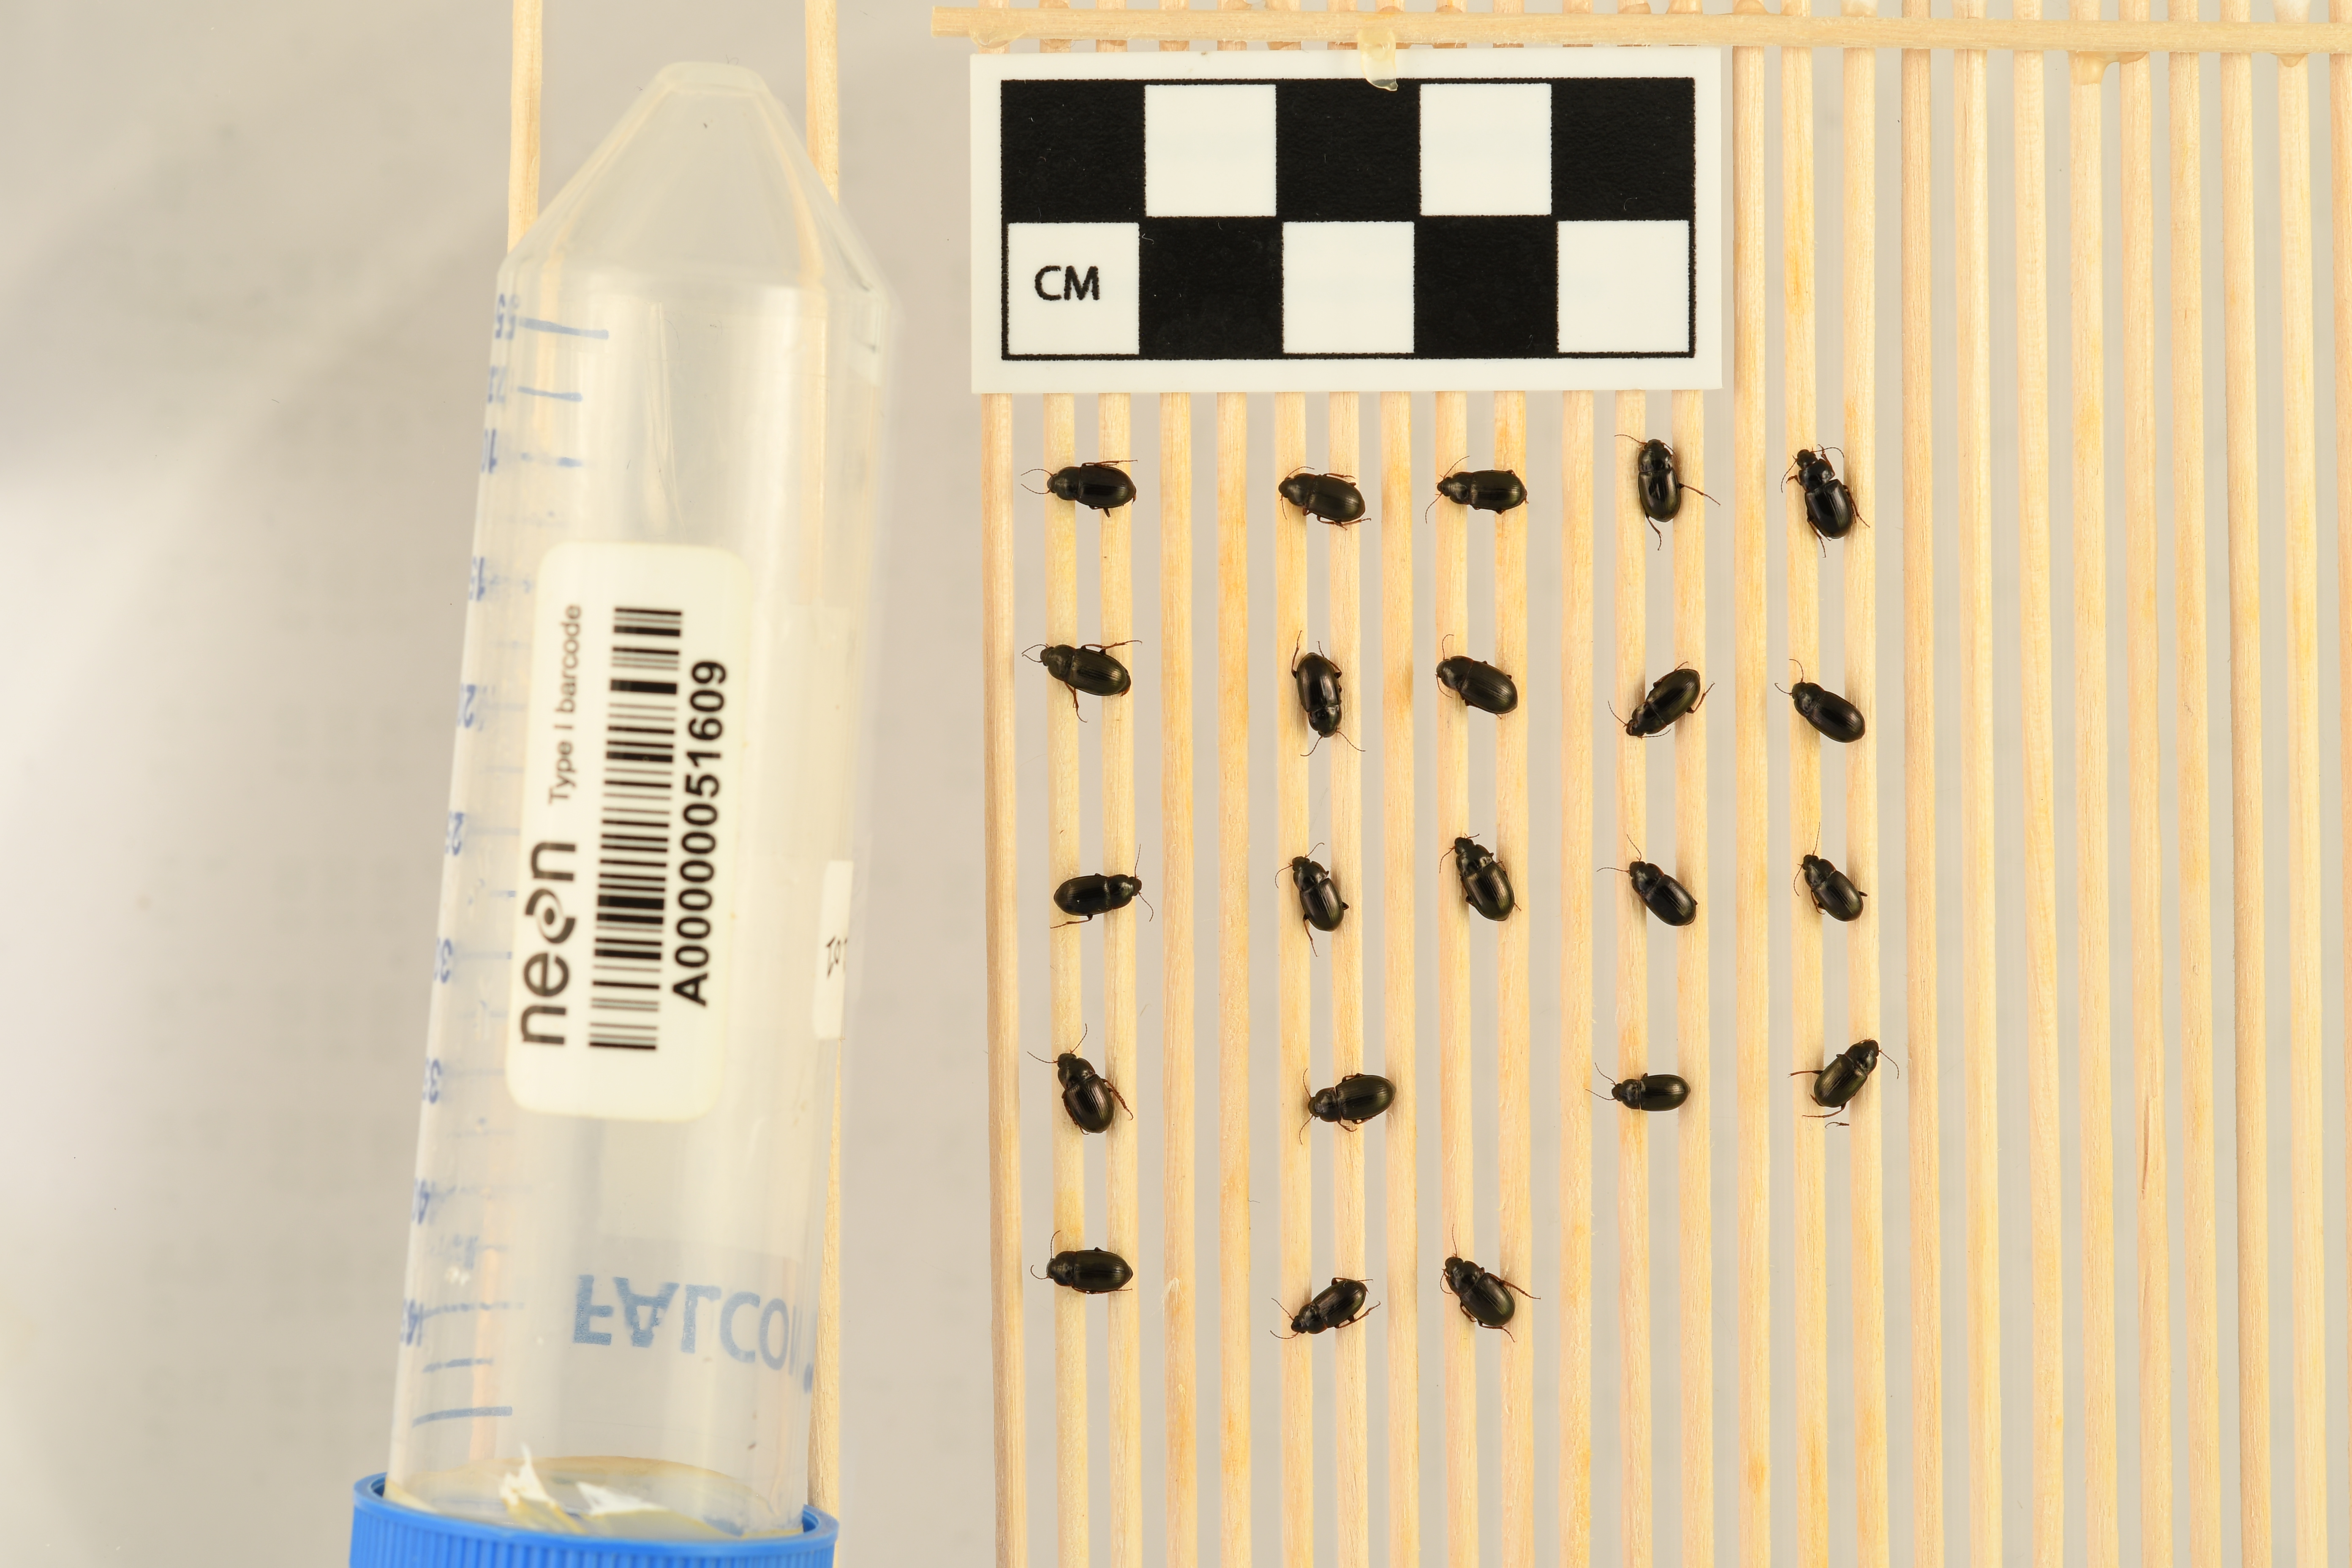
Amara quenseli — Niwot Ridge NEON, plot NIWO_013. Beetle 1, ElytraLength: 0.4162 cm (lying flat: Yes)

Amara quenseli — Niwot Ridge NEON, plot NIWO_013. Beetle 1, ElytraWidth: 0.2739 cm (lying flat: Yes)

Amara quenseli — Niwot Ridge NEON, plot NIWO_013. Beetle 2, ElytraLength: 0.4237 cm (lying flat: Yes)

Amara quenseli — Niwot Ridge NEON, plot NIWO_013. Beetle 2, ElytraWidth: 0.2692 cm (lying flat: Yes)

Amara quenseli — Niwot Ridge NEON, plot NIWO_013. Beetle 3, ElytraLength: 0.4133 cm (lying flat: Yes)

Amara quenseli — Niwot Ridge NEON, plot NIWO_013. Beetle 3, ElytraWidth: 0.2656 cm (lying flat: Yes)

Amara quenseli — Niwot Ridge NEON, plot NIWO_013. Beetle 4, ElytraLength: 0.3859 cm (lying flat: Yes)

Amara quenseli — Niwot Ridge NEON, plot NIWO_013. Beetle 4, ElytraWidth: 0.284 cm (lying flat: Yes)

Amara quenseli — Niwot Ridge NEON, plot NIWO_013. Beetle 5, ElytraLength: 0.4113 cm (lying flat: Yes)

Amara quenseli — Niwot Ridge NEON, plot NIWO_013. Beetle 5, ElytraWidth: 0.2846 cm (lying flat: Yes)

Amara quenseli — Niwot Ridge NEON, plot NIWO_013. Beetle 6, ElytraLength: 0.4339 cm (lying flat: Yes)

Amara quenseli — Niwot Ridge NEON, plot NIWO_013. Beetle 6, ElytraWidth: 0.2771 cm (lying flat: Yes)

Amara quenseli — Niwot Ridge NEON, plot NIWO_013. Beetle 7, ElytraLength: 0.4089 cm (lying flat: Yes)

Amara quenseli — Niwot Ridge NEON, plot NIWO_013. Beetle 7, ElytraWidth: 0.2887 cm (lying flat: Yes)

Amara quenseli — Niwot Ridge NEON, plot NIWO_013. Beetle 8, ElytraLength: 0.4424 cm (lying flat: No)

Amara quenseli — Niwot Ridge NEON, plot NIWO_013. Beetle 8, ElytraWidth: 0.2702 cm (lying flat: No)

Amara quenseli — Niwot Ridge NEON, plot NIWO_013. Beetle 9, ElytraLength: 0.4266 cm (lying flat: Yes)

Amara quenseli — Niwot Ridge NEON, plot NIWO_013. Beetle 9, ElytraWidth: 0.253 cm (lying flat: Yes)

Amara quenseli — Niwot Ridge NEON, plot NIWO_013. Beetle 10, ElytraLength: 0.4241 cm (lying flat: Yes)

Amara quenseli — Niwot Ridge NEON, plot NIWO_013. Beetle 10, ElytraWidth: 0.2751 cm (lying flat: Yes)

Amara quenseli — Niwot Ridge NEON, plot NIWO_013. Beetle 11, ElytraLength: 0.4235 cm (lying flat: Yes)

Amara quenseli — Niwot Ridge NEON, plot NIWO_013. Beetle 11, ElytraWidth: 0.2747 cm (lying flat: Yes)

Amara quenseli — Niwot Ridge NEON, plot NIWO_013. Beetle 12, ElytraLength: 0.3592 cm (lying flat: Yes)

Amara quenseli — Niwot Ridge NEON, plot NIWO_013. Beetle 12, ElytraWidth: 0.2736 cm (lying flat: Yes)

Amara quenseli — Niwot Ridge NEON, plot NIWO_013. Beetle 13, ElytraLength: 0.4215 cm (lying flat: Yes)

Amara quenseli — Niwot Ridge NEON, plot NIWO_013. Beetle 13, ElytraWidth: 0.285 cm (lying flat: Yes)

Amara quenseli — Niwot Ridge NEON, plot NIWO_013. Beetle 14, ElytraLength: 0.3803 cm (lying flat: Yes)

Amara quenseli — Niwot Ridge NEON, plot NIWO_013. Beetle 14, ElytraWidth: 0.2752 cm (lying flat: Yes)

Amara quenseli — Niwot Ridge NEON, plot NIWO_013. Beetle 15, ElytraLength: 0.381 cm (lying flat: Yes)

Amara quenseli — Niwot Ridge NEON, plot NIWO_013. Beetle 15, ElytraWidth: 0.263 cm (lying flat: Yes)

Amara quenseli — Niwot Ridge NEON, plot NIWO_013. Beetle 16, ElytraLength: 0.3955 cm (lying flat: Yes)

Amara quenseli — Niwot Ridge NEON, plot NIWO_013. Beetle 16, ElytraWidth: 0.285 cm (lying flat: Yes)

Amara quenseli — Niwot Ridge NEON, plot NIWO_013. Beetle 17, ElytraLength: 0.425 cm (lying flat: Yes)

Amara quenseli — Niwot Ridge NEON, plot NIWO_013. Beetle 17, ElytraWidth: 0.2806 cm (lying flat: Yes)

Amara quenseli — Niwot Ridge NEON, plot NIWO_013. Beetle 18, ElytraLength: 0.3805 cm (lying flat: Yes)

Amara quenseli — Niwot Ridge NEON, plot NIWO_013. Beetle 18, ElytraWidth: 0.2398 cm (lying flat: Yes)

Amara quenseli — Niwot Ridge NEON, plot NIWO_013. Beetle 19, ElytraLength: 0.3916 cm (lying flat: Yes)

Amara quenseli — Niwot Ridge NEON, plot NIWO_013. Beetle 19, ElytraWidth: 0.2747 cm (lying flat: Yes)

Amara quenseli — Niwot Ridge NEON, plot NIWO_013. Beetle 20, ElytraLength: 0.431 cm (lying flat: Yes)

Amara quenseli — Niwot Ridge NEON, plot NIWO_013. Beetle 20, ElytraWidth: 0.2739 cm (lying flat: Yes)

Amara quenseli — Niwot Ridge NEON, plot NIWO_013. Beetle 21, ElytraLength: 0.3874 cm (lying flat: Yes)

Amara quenseli — Niwot Ridge NEON, plot NIWO_013. Beetle 21, ElytraWidth: 0.2523 cm (lying flat: Yes)

Amara quenseli — Niwot Ridge NEON, plot NIWO_013. Beetle 22, ElytraLength: 0.3742 cm (lying flat: Yes)

Amara quenseli — Niwot Ridge NEON, plot NIWO_013. Beetle 22, ElytraWidth: 0.2864 cm (lying flat: Yes)